International Motor Show Germany

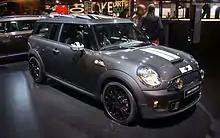
Mini Clubman

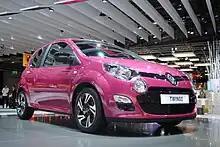
Renault Twingo

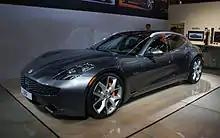
Fisker Surf

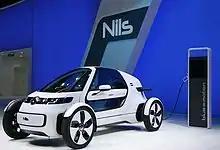
Volkswagen Nils

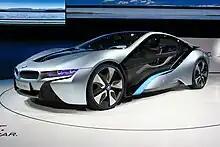
BMW i8

The 2011 show was held from 13 to 25 September. The 64th edition of the show included 1,012 exhibitors from 32 countries and was attended by more than 928,000 visitors from 105 countries, 36% of them being trade visitors, among those 80% from the automotive industry, plus more than 12'000 accredited journalists from 98 countries. 183 world premieres were unveiled.